Japanese weasel

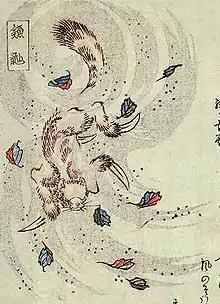
Artistic depiction of kamaitachi with sickle-like claws

A countryside Japanese legend states that after reaching the age of 100, a Japanese weasel will transform into ten Japanese martens "(Martes melampus").